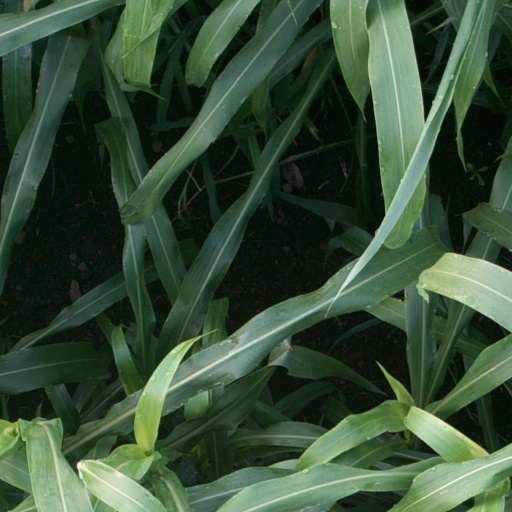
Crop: sorghum